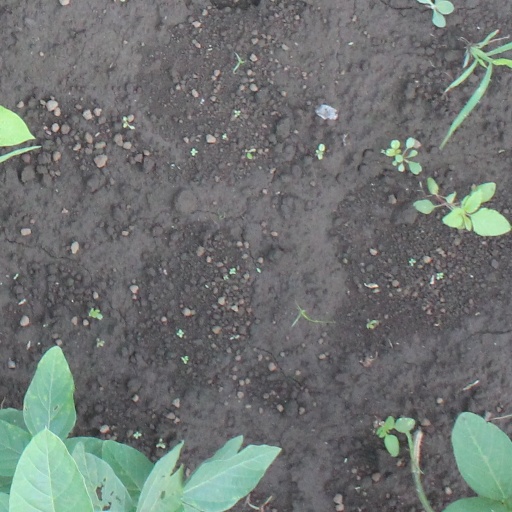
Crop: soybean